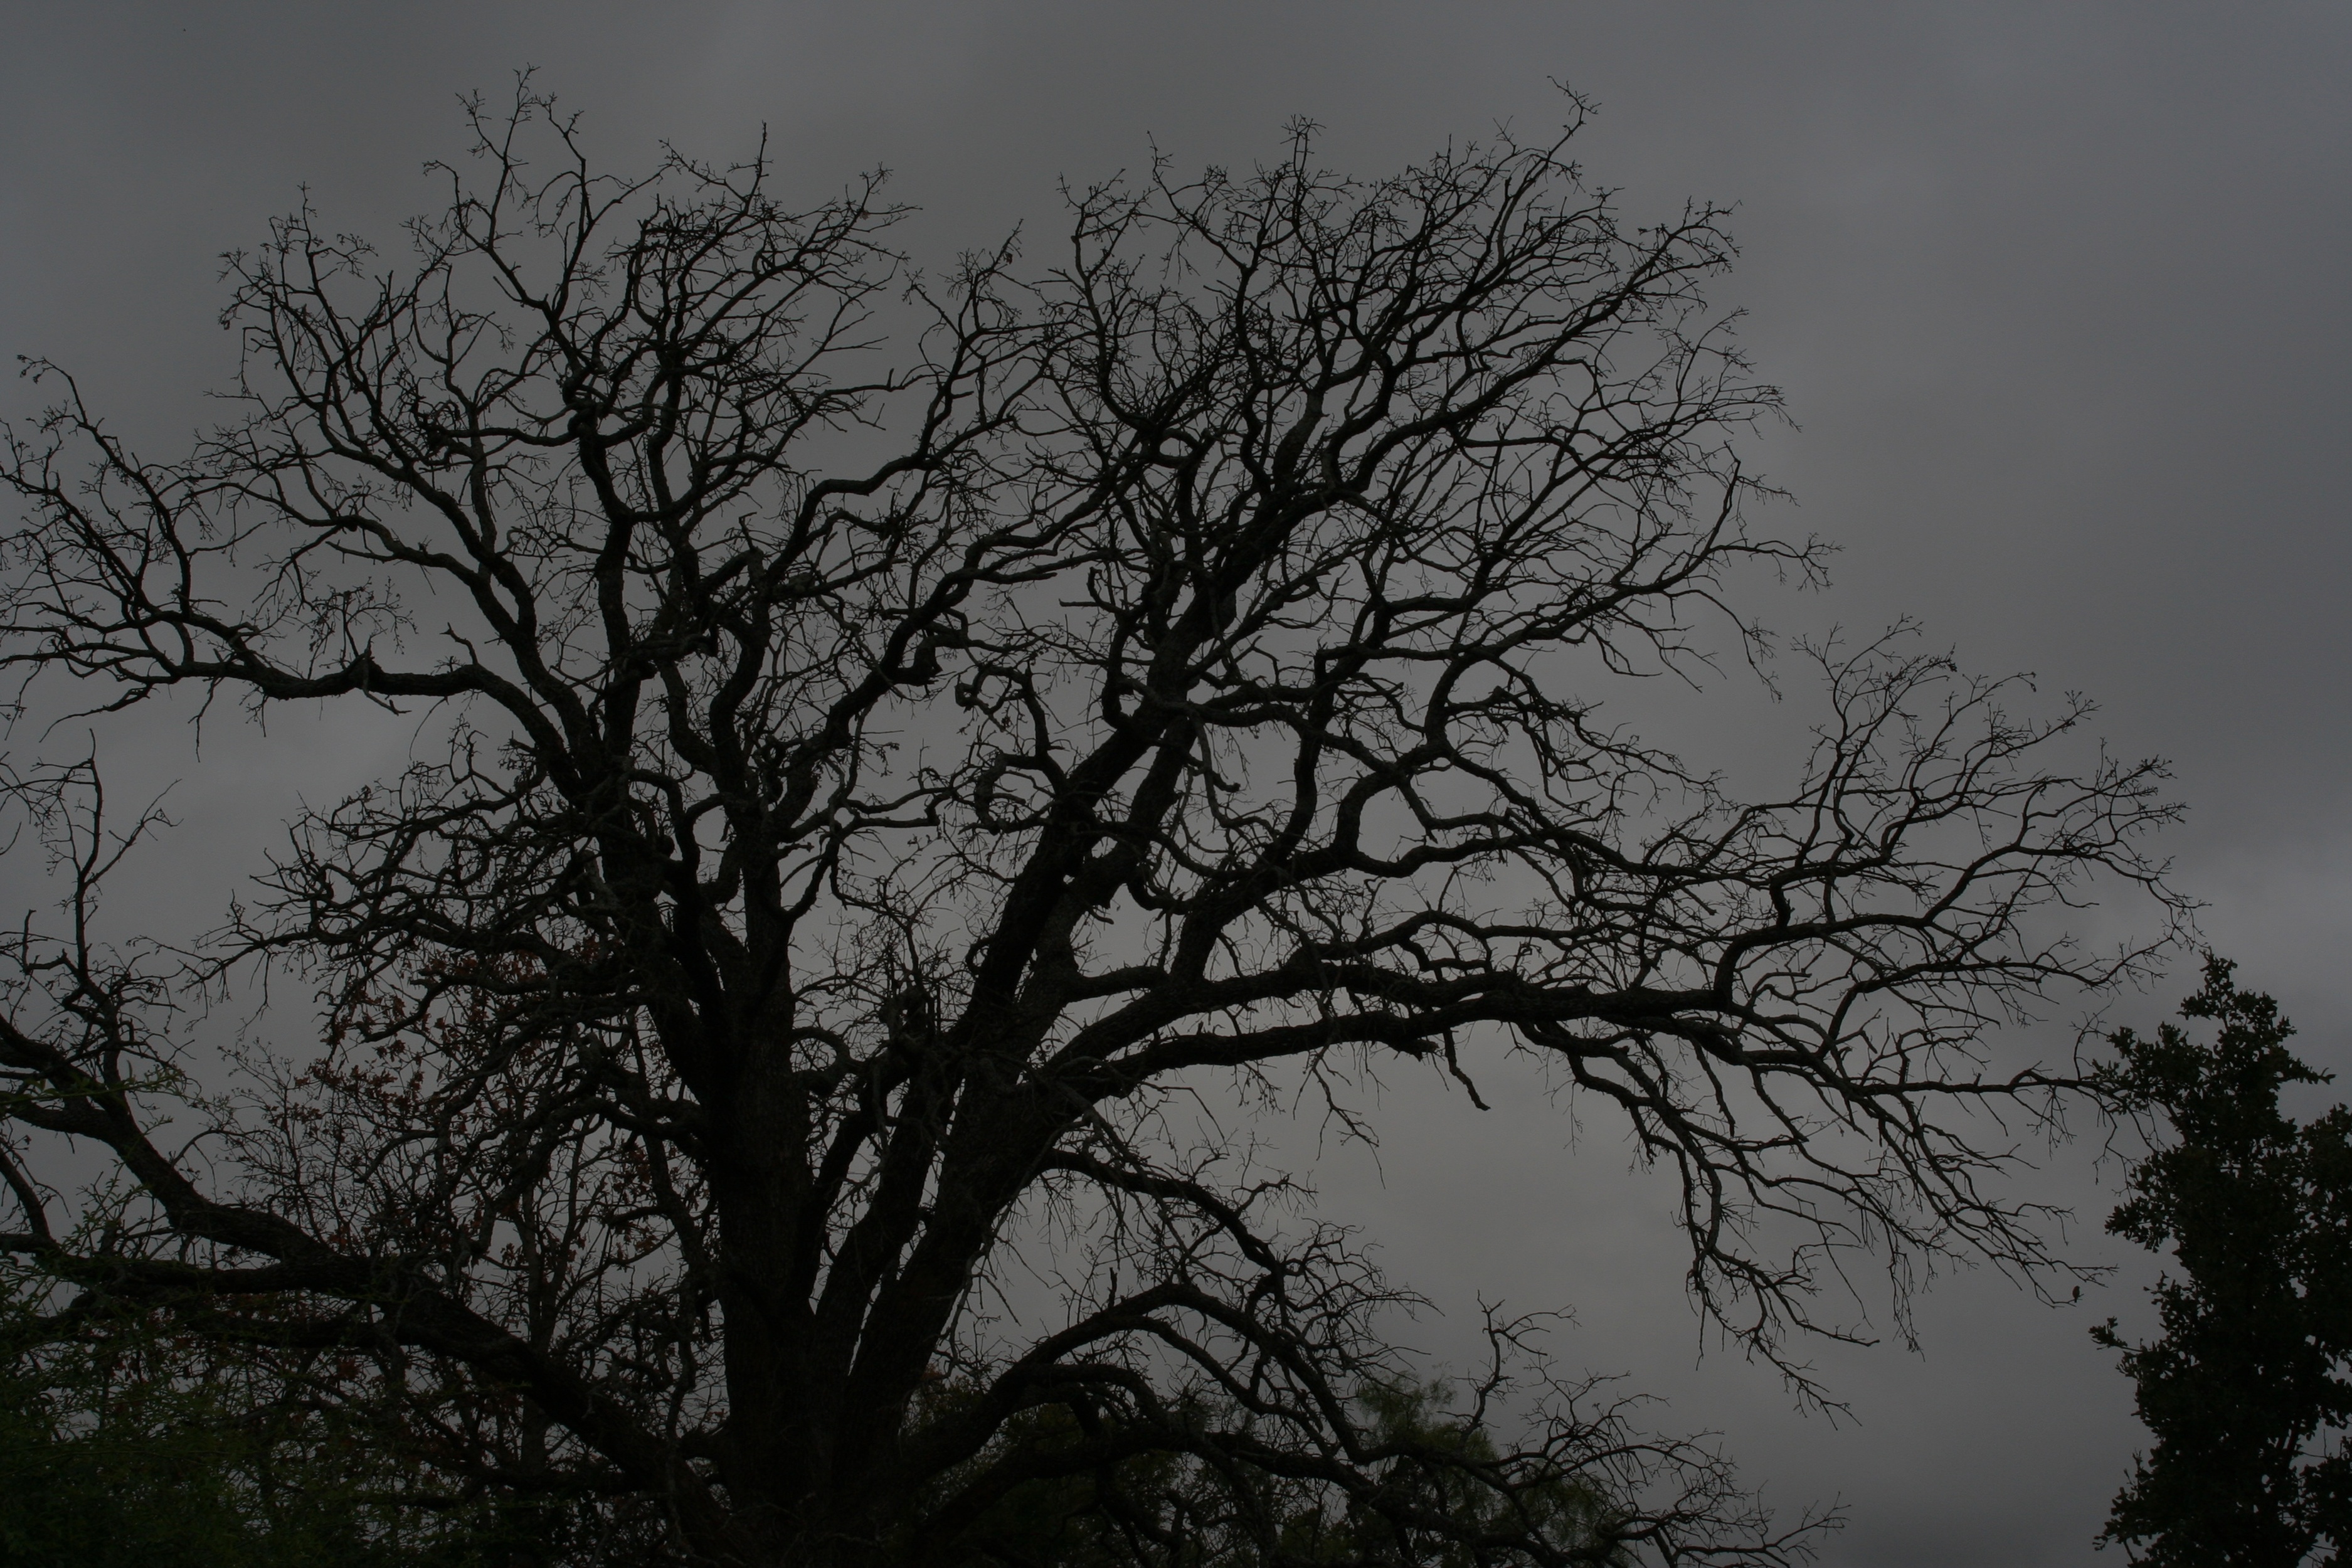
tree, nature, branch, winter, cloud, black and white, plant, sky, fog, mist, morning, old, dawn, dark, symbol, halloween, weather, shadow, darkness, monochrome, fear, mysterious, creepy, horror, spooky old tree, frightening, monochrome photography, atmospheric phenomenon, woody plant